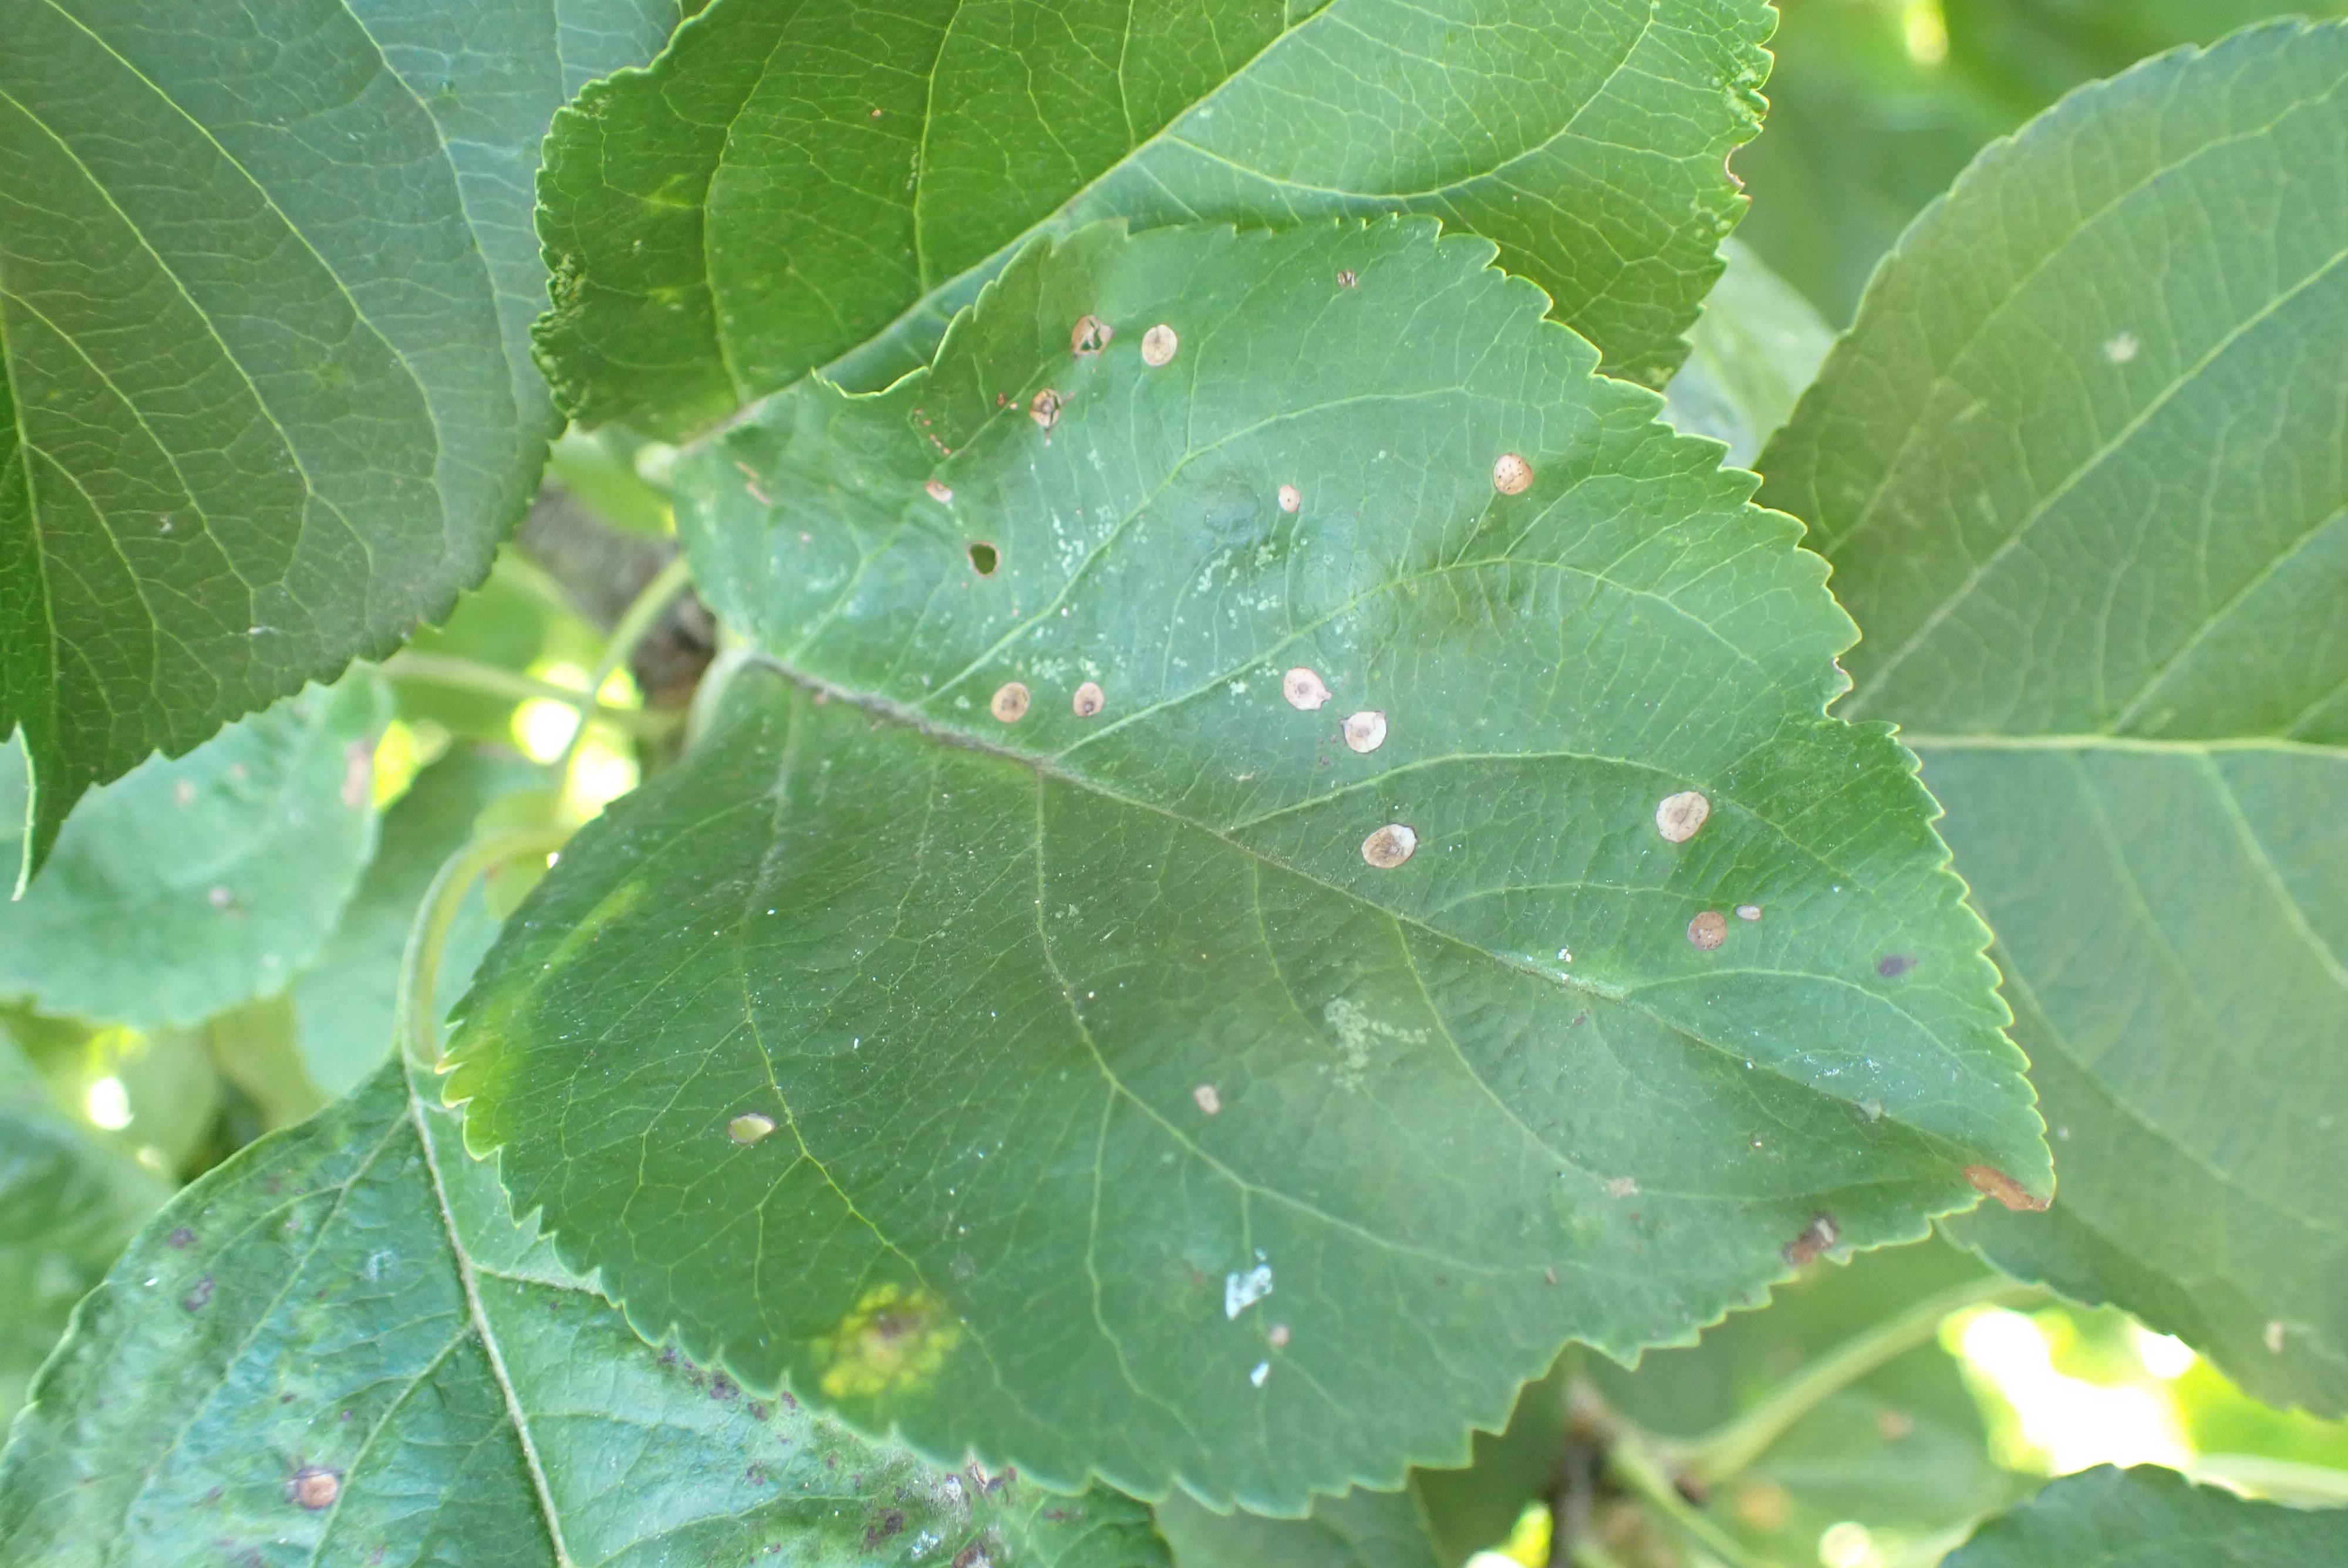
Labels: scab, frog_eye_leaf_spot, complex